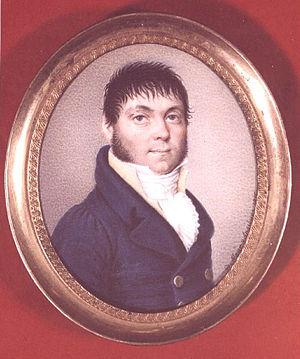
Les critiques de la théorie de la relativité d'Albert Einstein ont surtout été exprimées dans les premières années après sa publication. Différentes raisons expliquent ces critiques. En physique, le paradigme newtonien domine encore largement, lequel avance notamment que l'espace et le temps sont absolus. Le principe de relativité n'étant pas largement admis au sein de la communauté scientifique, il est donc rejeté au profit d'autres théories, qu'elles soient scientifiques ou pseudo-scientifiques. Des philosophes s'opposent aussi au principe, car ils ne maîtrisent pas les mathématiques abstraites nécessaires à sa compréhension. En effet, certains résultats ne peuvent pas être visualisés et elle donne naissance à des paradoxes qui ne peuvent s'expliquer par le « sens commun ». Albert Einstein, d'origine juive, publie à une époque où l'antisémitisme est exprimé avec de plus en plus de violence en Allemagne. En France, des gens rejettent sa théorie sur des bases nationalistes. En Union soviétique, elle est rejetée pour des raisons idéologiques. Néanmoins, la théorie de la relativité restreinte explique plusieurs observations que les autres théories ne peuvent décrire.
Johann Georg von Soldner est un physicien, mathématicien et astronome allemand.